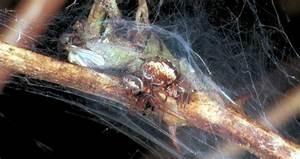
spider